Marcin Rożek

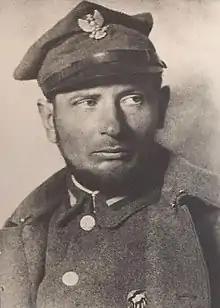
Rożek in 1918

Marcin Rożek (8 November 1885 – 19 May 1944) was a Polish sculptor and painter and co-founder and professor at the School of Decorative Arts in Poznań. Rożek is most closely associated with the region of Greater Poland and the city of Poznań, in particular, although he was a well-established and highly regarded artist throughout Poland during the 1920s and 1930s.